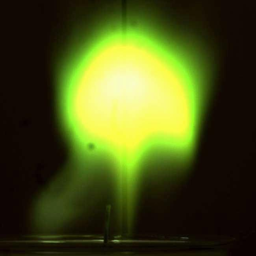
despite the bright glow , the balls also appear to be rather cold , much like neon lights